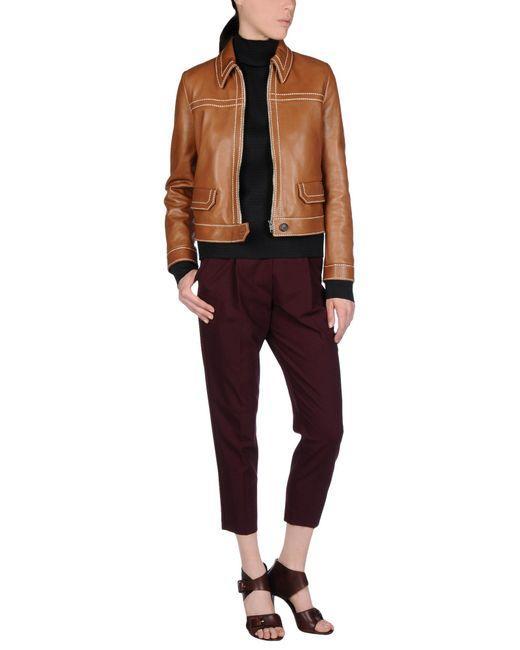
Dunkelbraune Lederjacke mit vollen Ärmeln